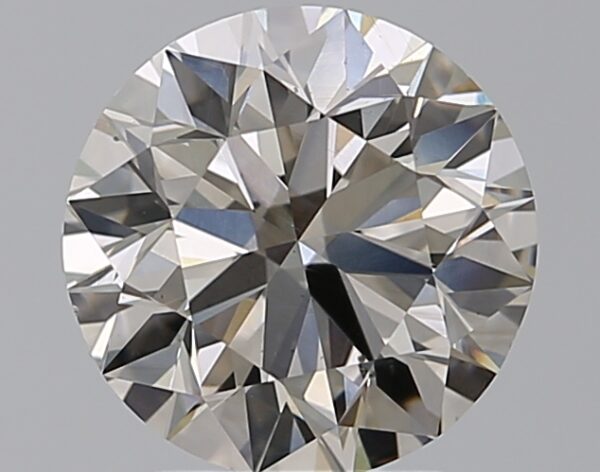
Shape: round
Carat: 2.5
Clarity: VS2
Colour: L
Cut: EX
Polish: EX
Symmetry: EX
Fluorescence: N
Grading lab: GIA
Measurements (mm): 8.58 x 8.64 x 5.4